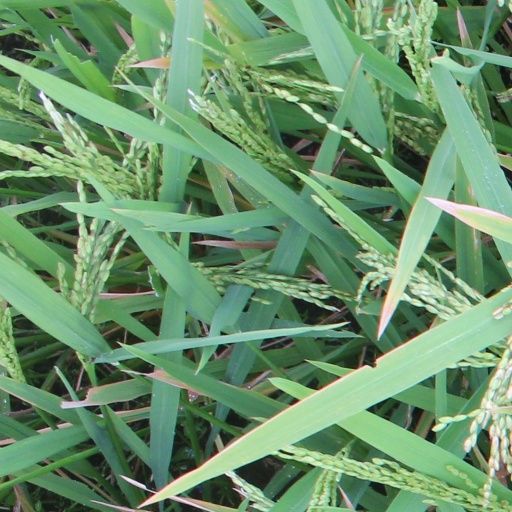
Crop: rice